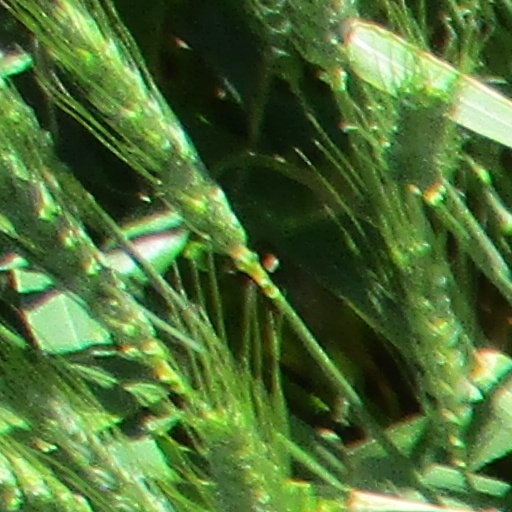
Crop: wheat